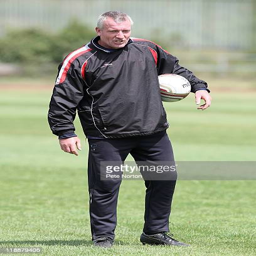
football player in action during a training session